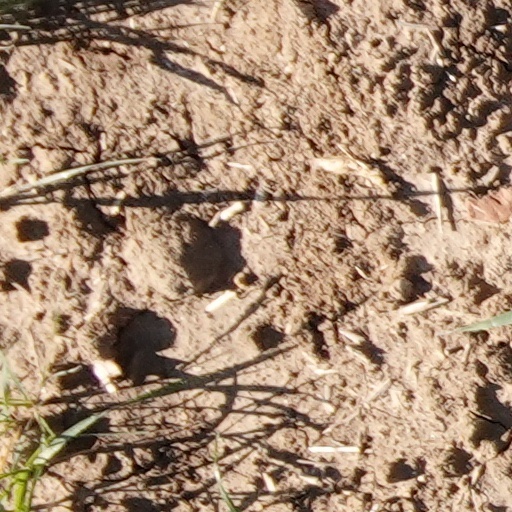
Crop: wheat